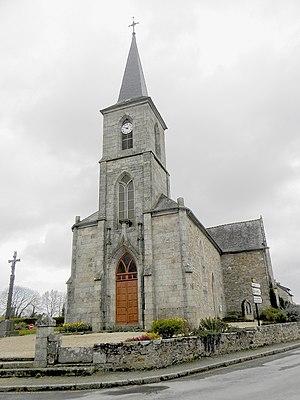
Façade occidentale de l'église Saint-Symphorien d'Aucaleuc (22).
La liste des églises des Côtes-d'Armor recense de la manière la plus complète possible les églises, cathédrales et basiliques situées dans le département français des Côtes-d'Armor.
Aucaleuc [okalœk] est une commune française située dans le département des Côtes-d'Armor, en région Bretagne.